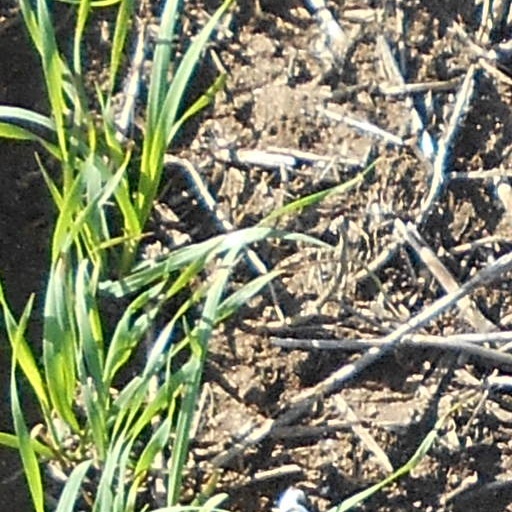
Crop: wheat